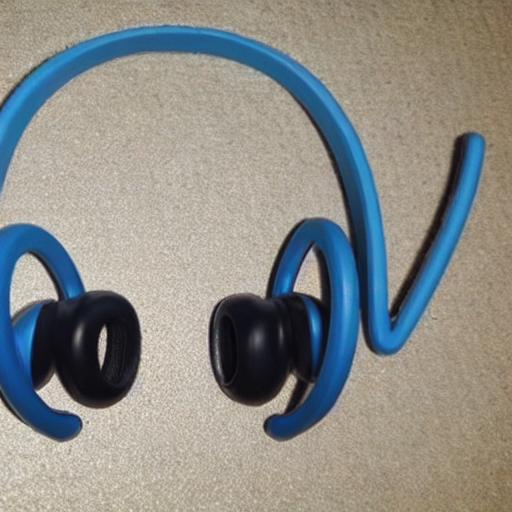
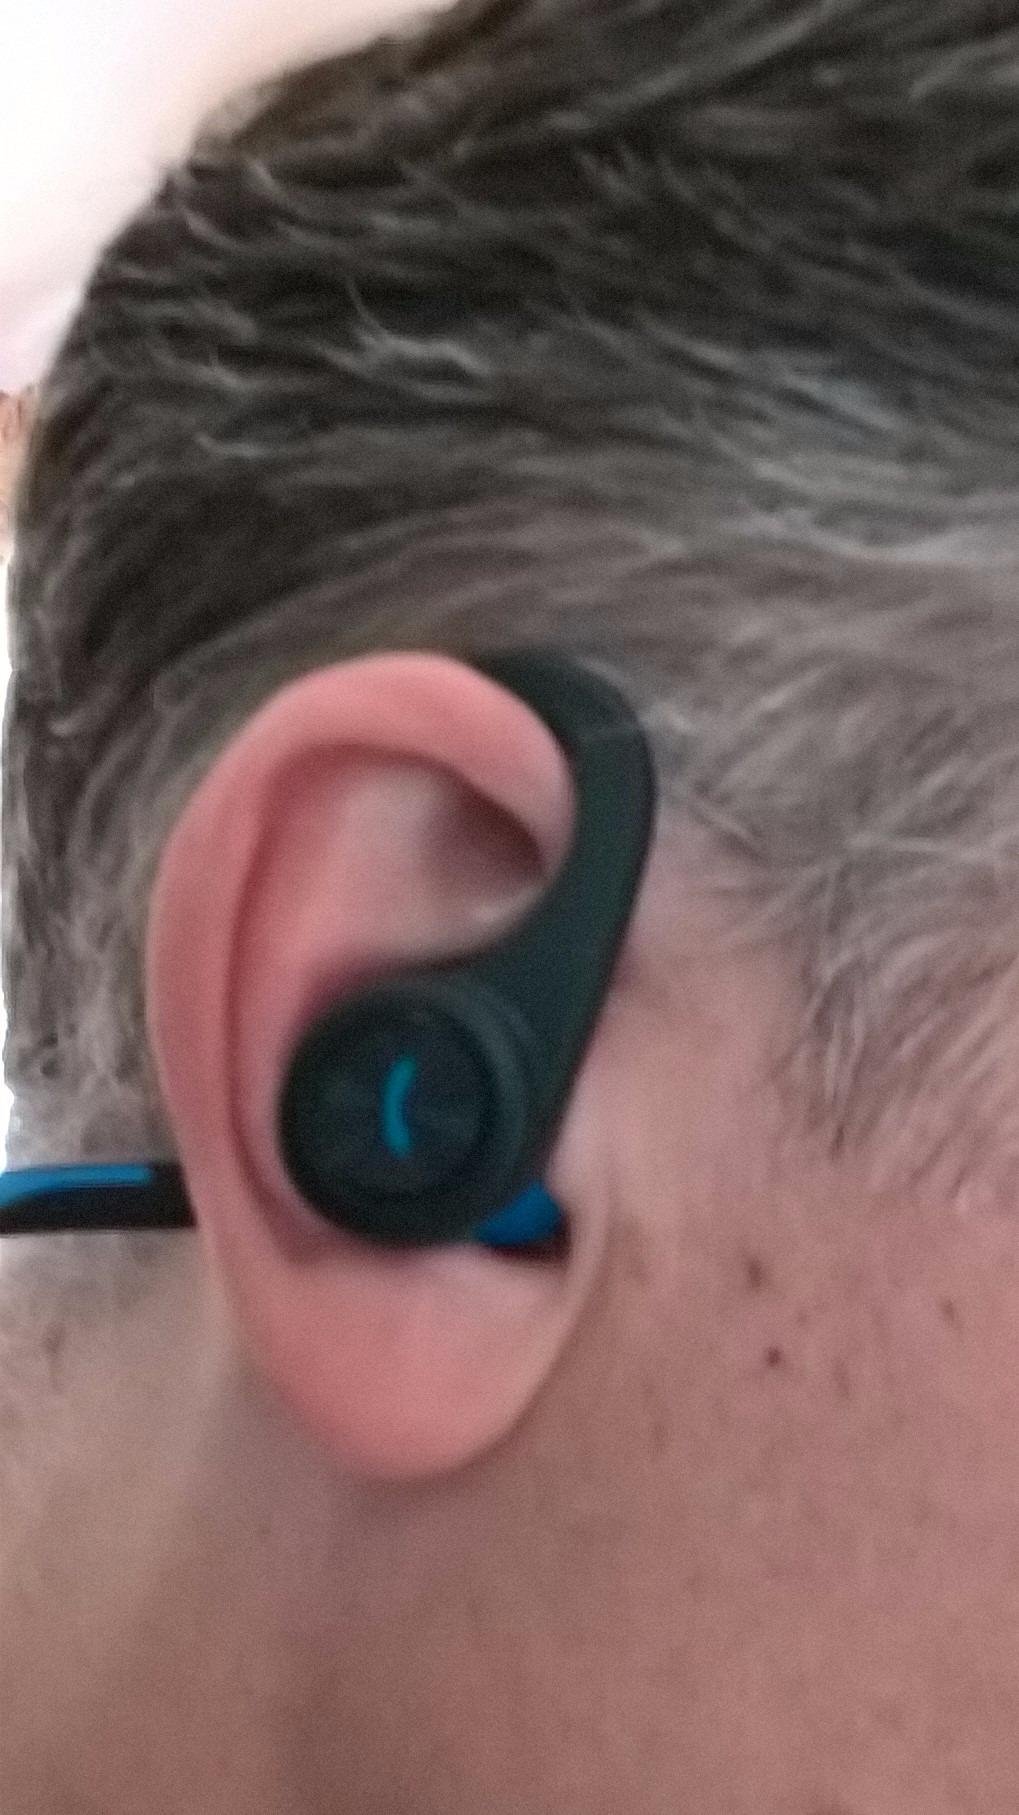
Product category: headphones
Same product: no